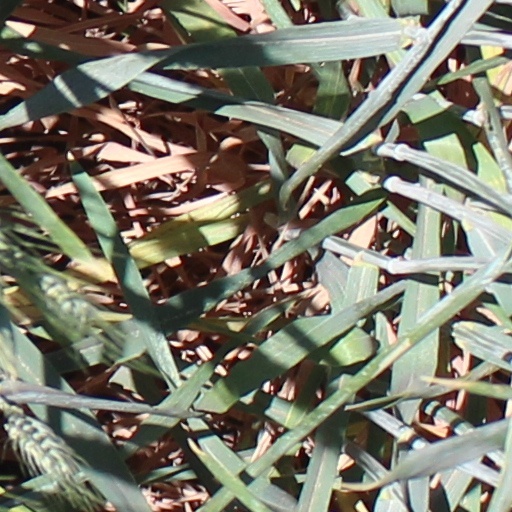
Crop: wheat